Colwyn Bay F.C.

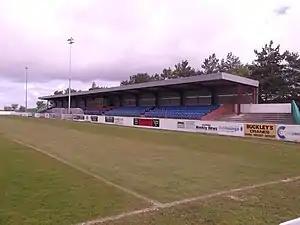
Llanelian Road stand

The club had a nomadic existence during their early years, often having to move as builders acquired land as the town rapidly expanded during the late 19th and early 20th century. They played on land owned by Penrhos School, at the Board School field, at Marine Hotel field and then Eirias Park. After the adjacent school expanded onto the land, they played on a pitch in Mochdre before relocating to another ground at Eirias Park towards the end of the 1940s. This remained home until 1983, when the land was required to dump soil following construction of the A55. Eirias Arena was a temporary home for a season and a half until the club moved to their current Llanelian Road ground in 1984. The Shed End stand was erected in 1985 and two more stands built by 1990, when floodlights were installed and inaugurated with a friendly match against Liverpool. When the club was forced to play outside Wales in 1992, they initially played at Northwich Victoria's Drill Field, before moving to Ellesmere Port.